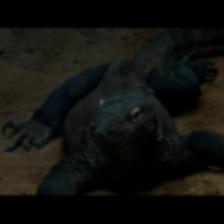
Label: NonHuman